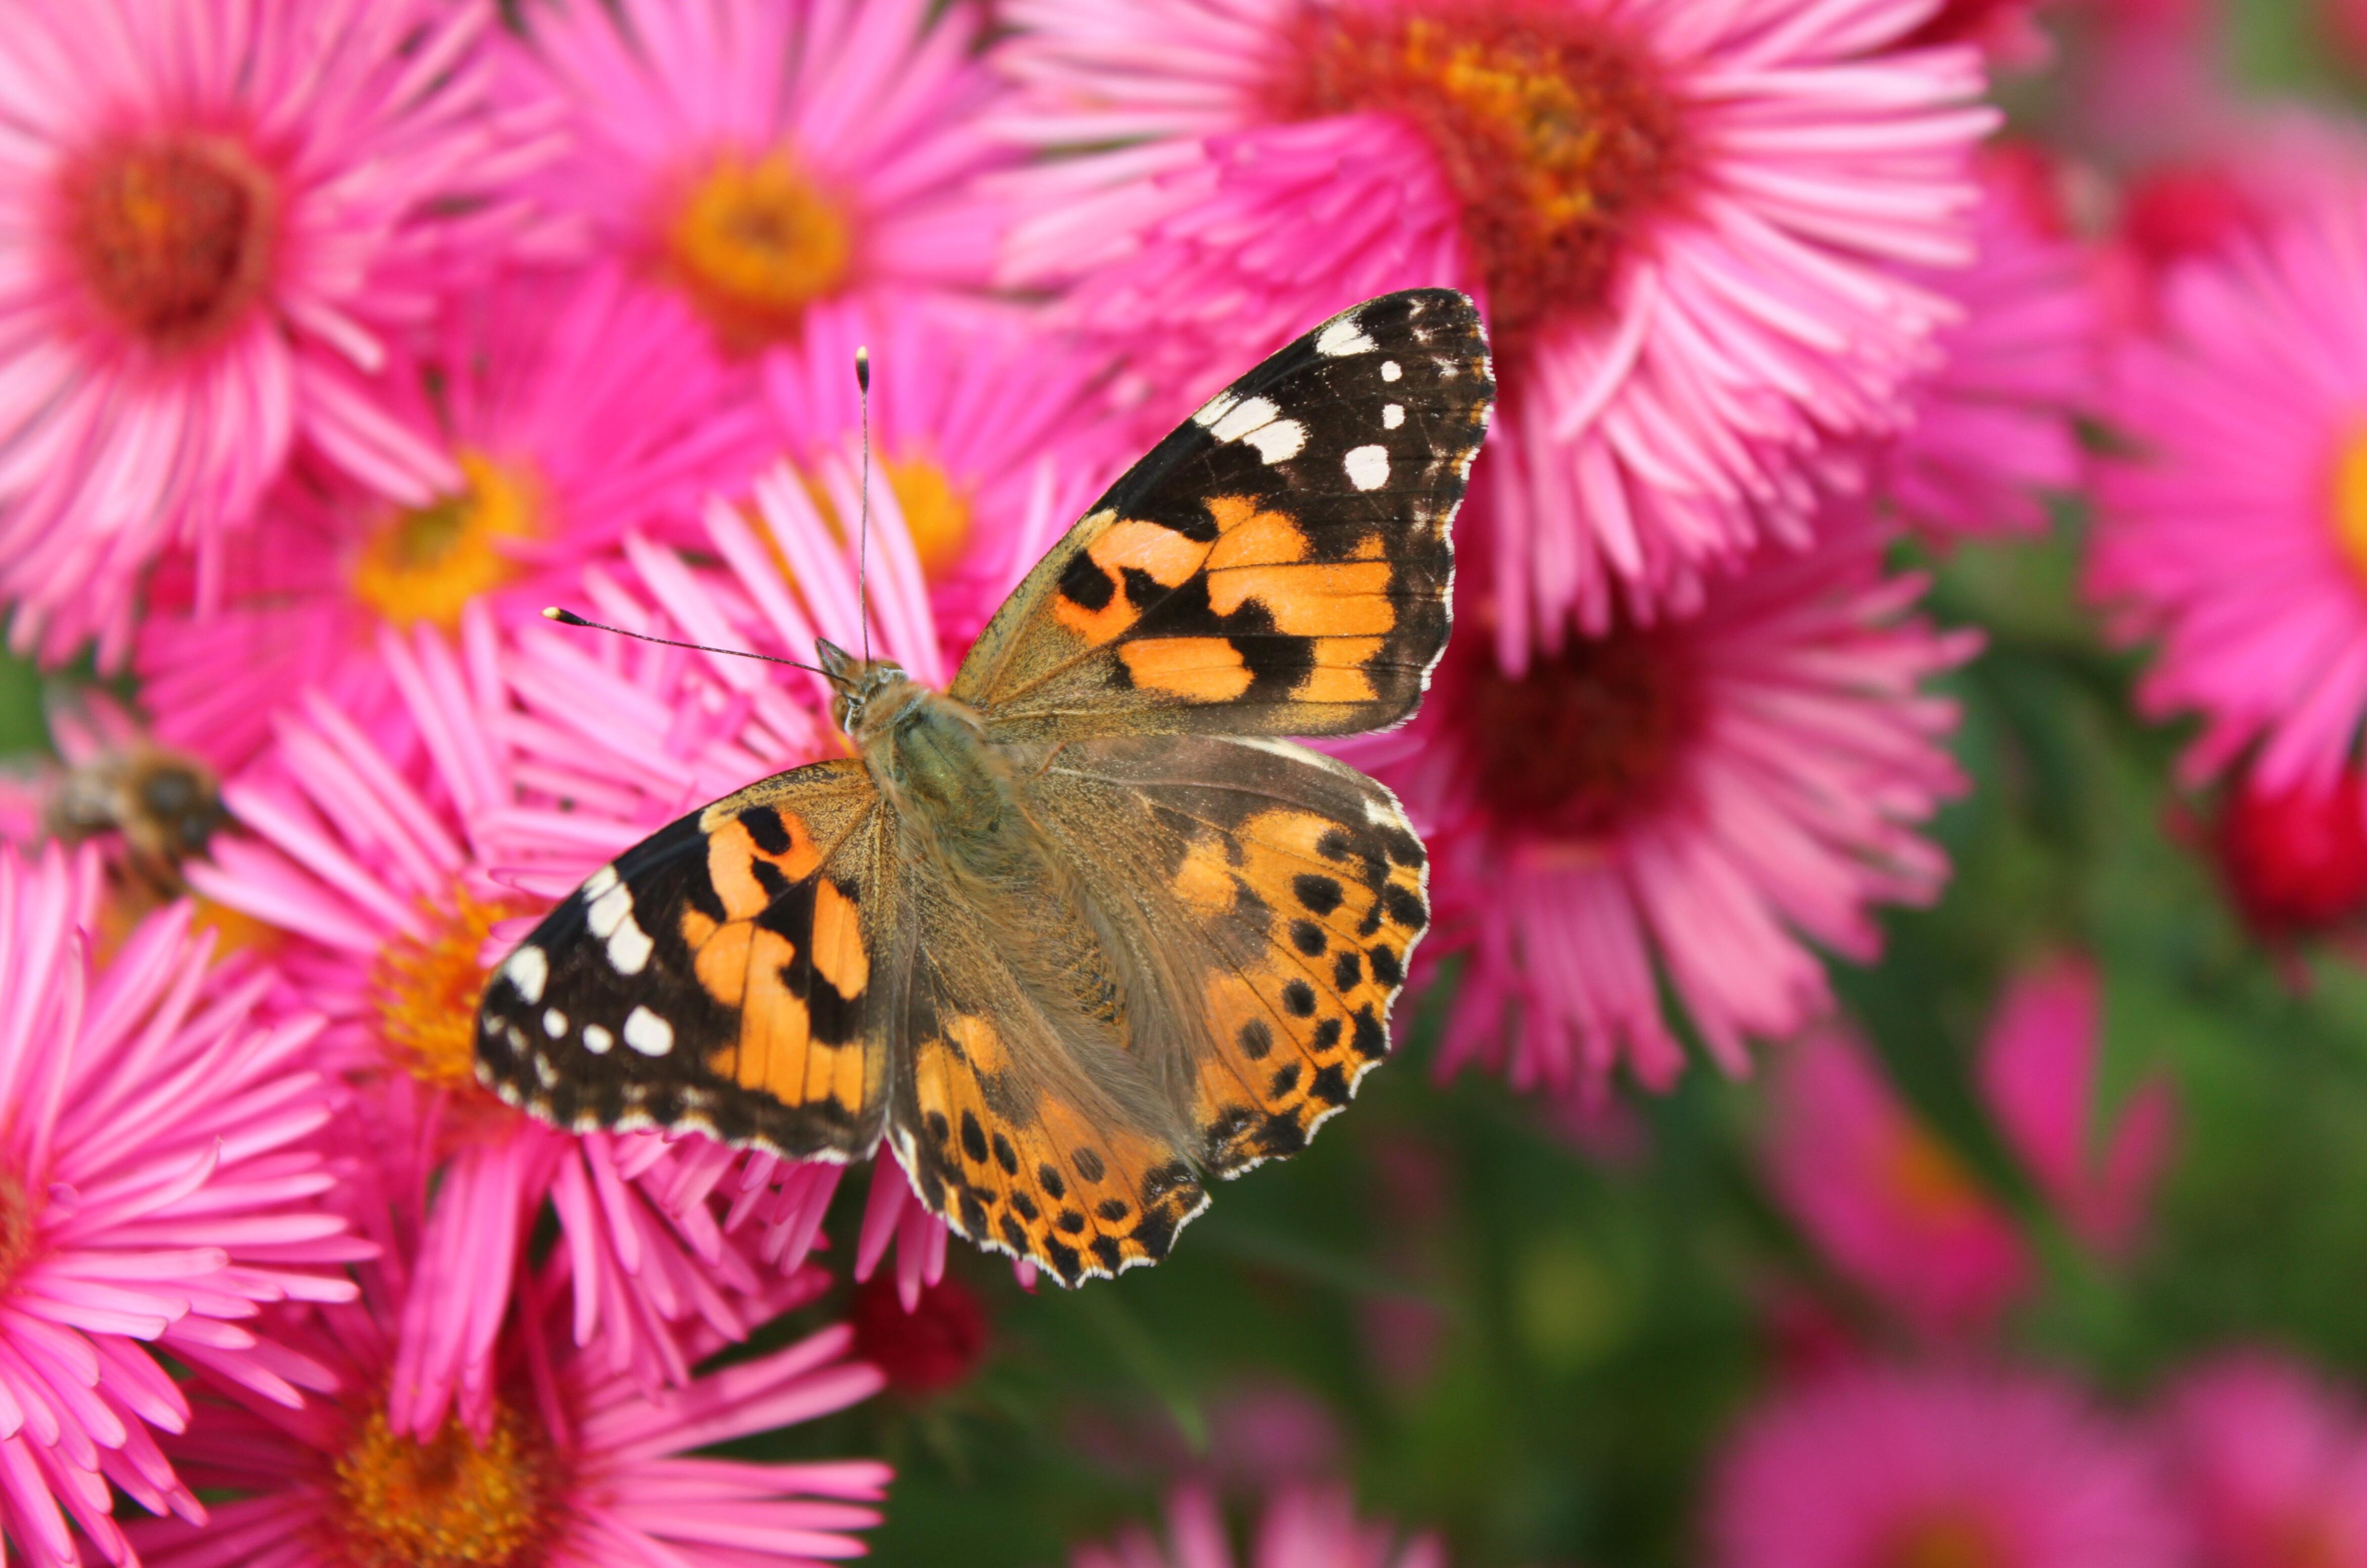
nature, blossom, wing, plant, photography, flower, purple, petal, bloom, animal, summer, color, insect, macro, butterfly, colorful, close, flora, fauna, invertebrate, close up, monarch butterfly, aster, animal world, nectar, macro photography, arthropod, insect macro, daisy family, painted lady, pollinator, gaudy, butterfly macro, annual plant, moths and butterflies